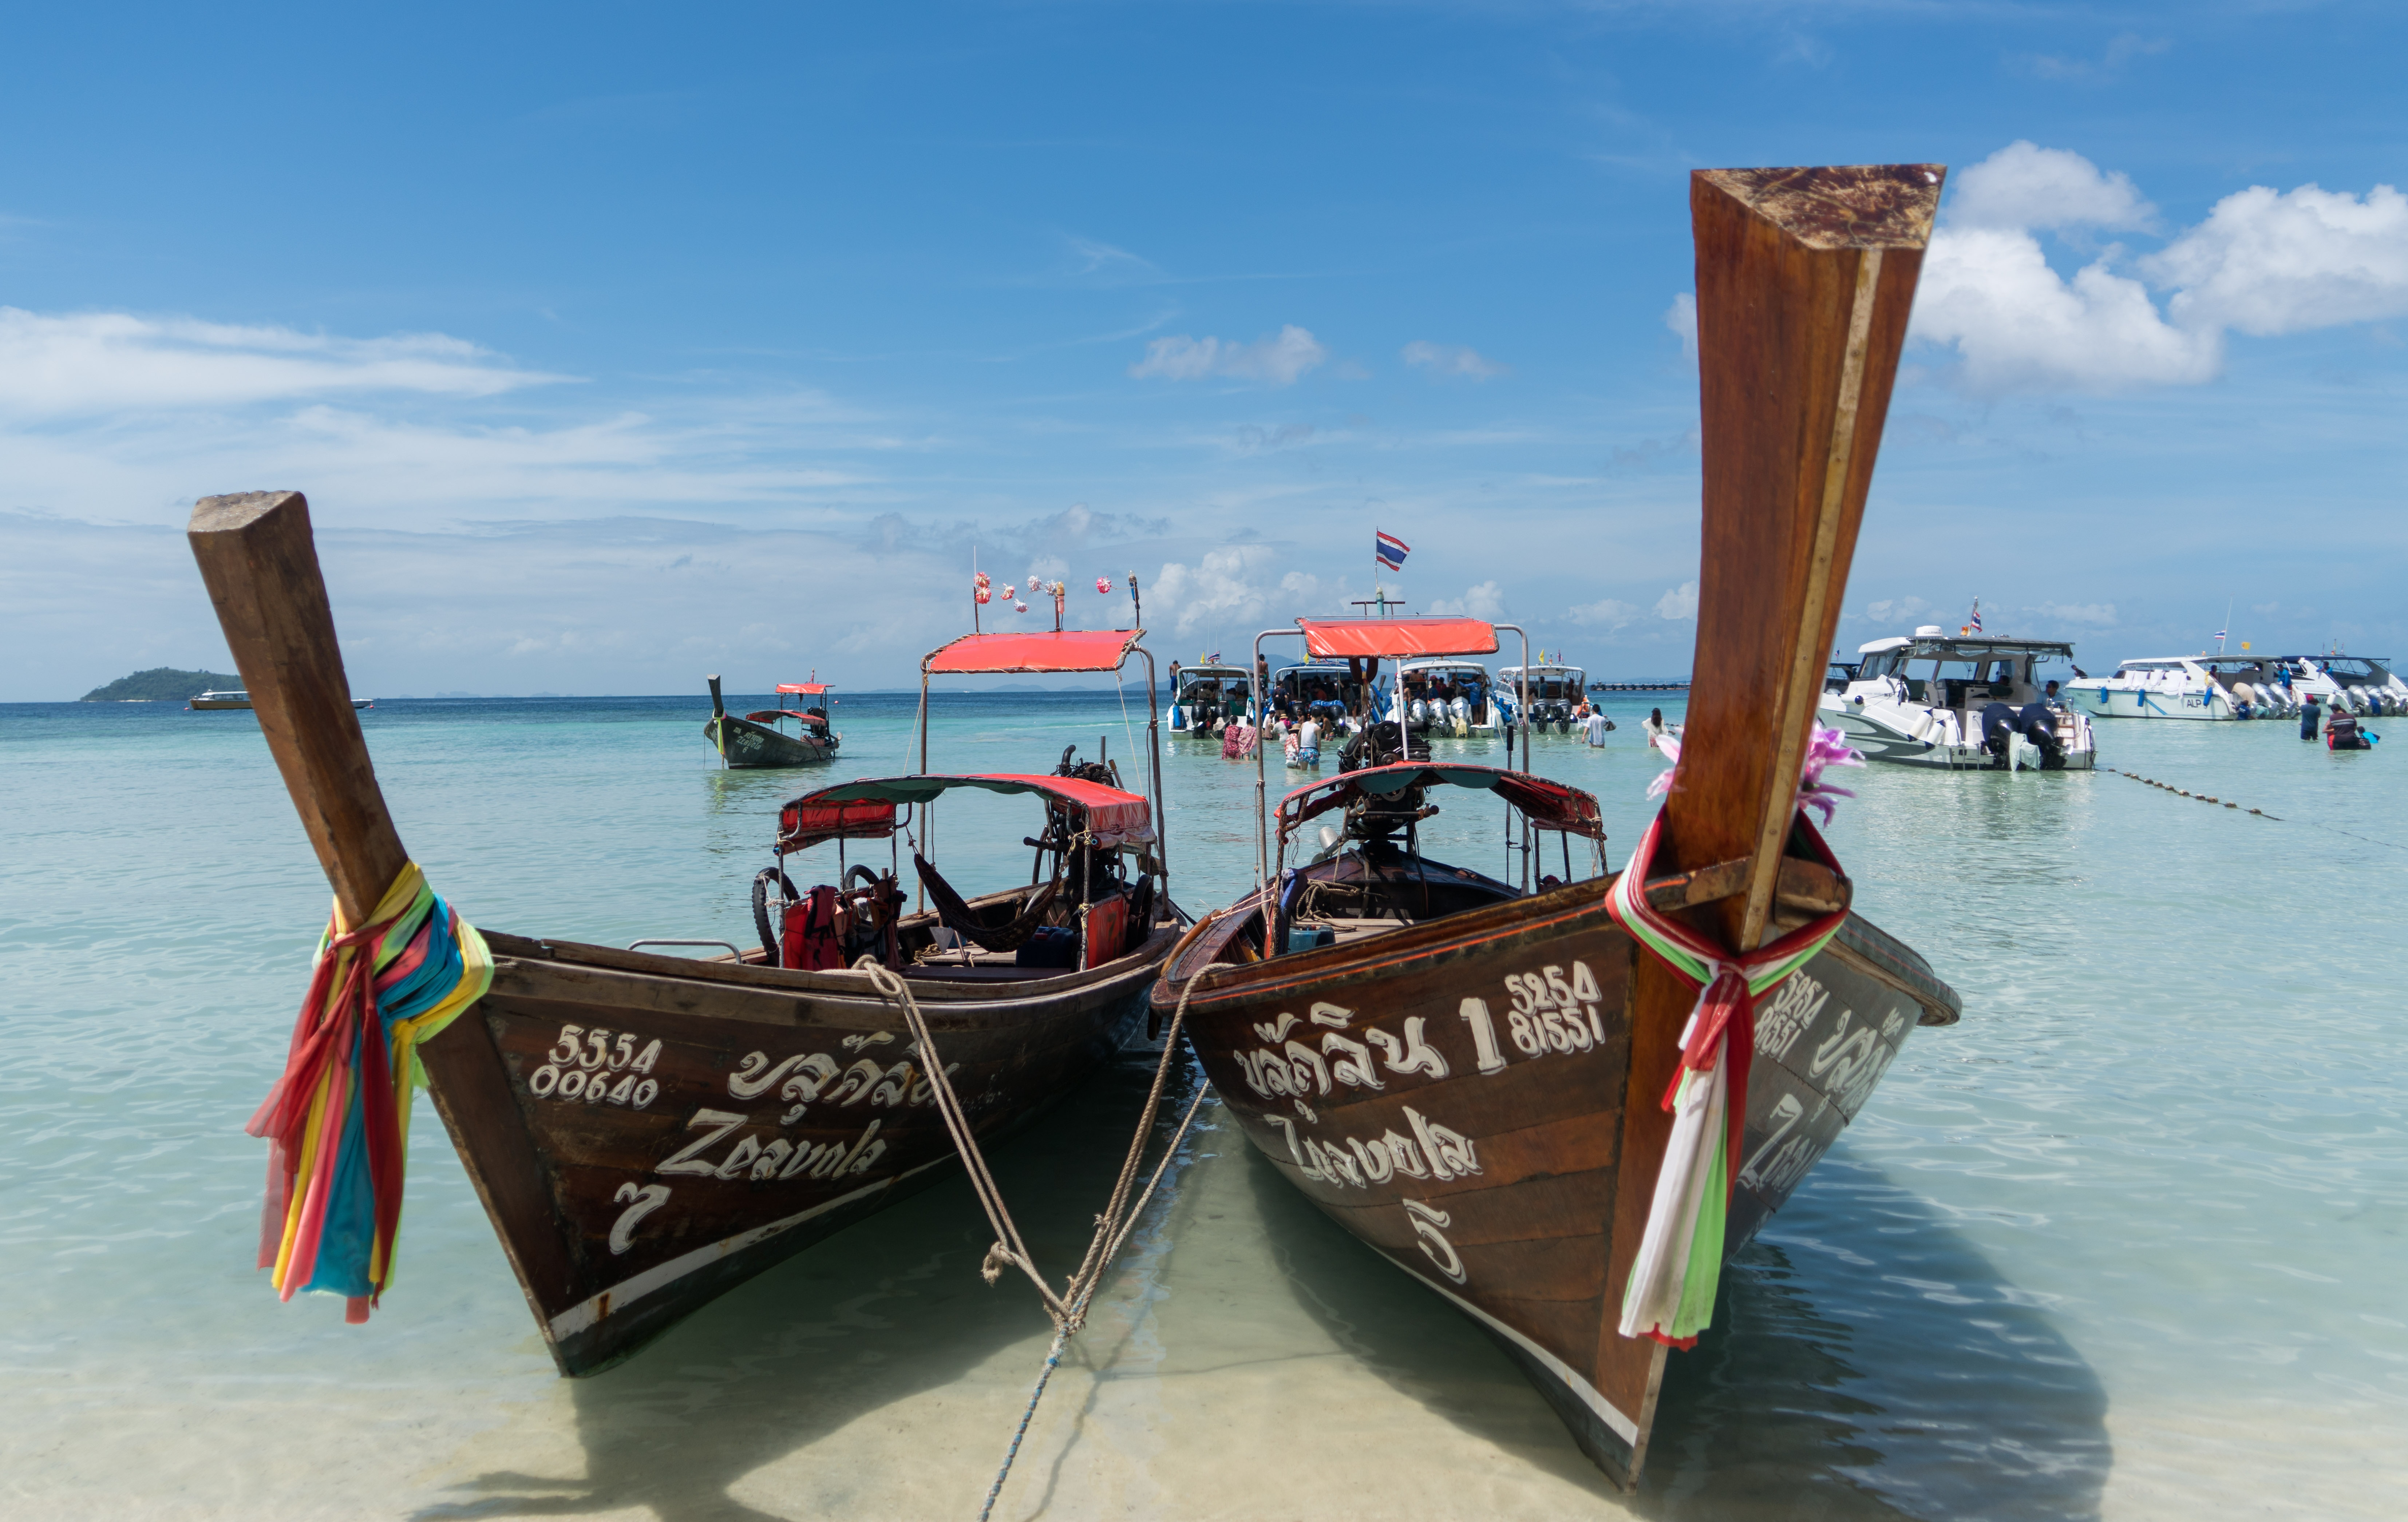
beach, sea, coast, ocean, horizon, cloud, boat, vacation, coastline, clear, vehicle, color, bay, island, blue, thailand, motorboat, watercraft, fishing vessel, phuket, long tail boat, phi phi tour, wooden boats asia